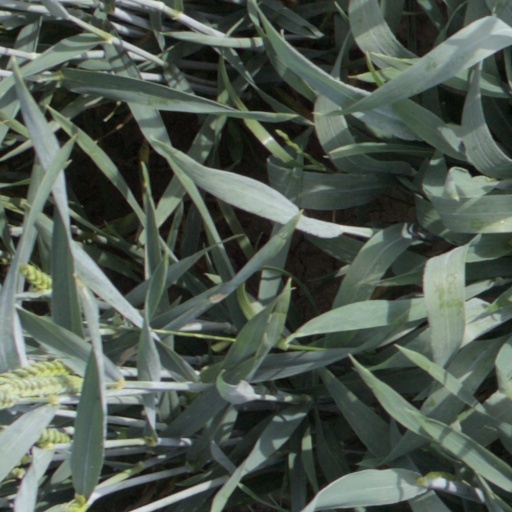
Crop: wheat